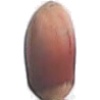
Label: hazelnut